Emperor Go-Nijō

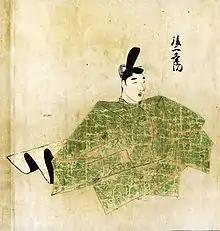

was the 94th emperor of Japan, according to the traditional order of succession. He reigned from 1301 to his death in 1308.